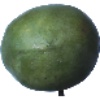
Label: mango